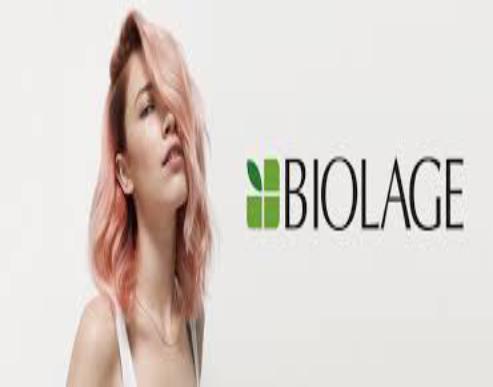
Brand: Biolage
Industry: Necessities